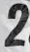
Number: 2